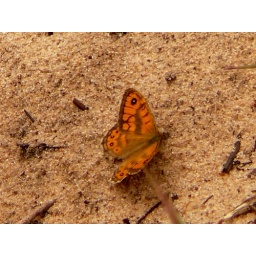
wall brown butterfly near sagres